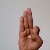
The image shows a hand gesture representing the letter 'F' in Indian Sign Language.